Neutron Science Laboratory

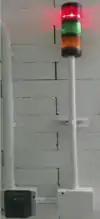
Safety interlock station at the NSL. The NSL has four such stations having a keypad and a light tree.

The State of Michigan of Community Health (MDCH) is the regulatory body to which the design of the NSL must comply. MDCH limits Class AA installations public exposure to be less than 2 mrem/h, measure 5 cm from any accessible external surface point, while the source is operating at maximum radiation output. Therefore, the lab was designed such that the dose rates are less than 2 mrem/h at any point outside of the experimental area with DT generator in operation (since it is the most intense source in the laboratory) The concrete walls were made 3 ft thick according to the guidance from The National Council on Radiation Protection and Measurements Report No. 144, “Radiation Protection for Particle Accelerator Facilities,” and the MCNP simulations. The walls were made 11 ft tall to permit experiments at various heights of the DT generator. After renovation of the laboratory and installation of safety interlocks, the P211 DT generator was first operated on 28 November 2017. The dose rates were experimentally determined outside of the laboratory walls and were below the permissible limit of 2 mrem/h. On that day, NSL was approved for operation by the U-M Radiation Safety Service.